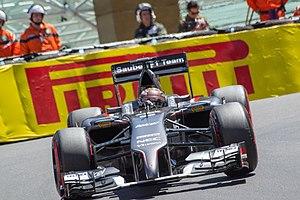
Le Grand Prix automobile de Monaco 2014, disputé le 25 mai 2014 sur le circuit de Monaco, est la 903ᵉ épreuve du championnat du monde de Formule 1 courue depuis 1950. Il s'agit de la soixante-et-unième édition du Grand Prix de Monaco comptant pour le championnat du monde de Formule 1 et de la sixième manche du championnat 2014.
Le championnat du monde de Formule 1 2014, 65ᵉ édition du championnat du monde des pilotes de Formule 1, comporte dix-neuf Grands Prix. Il commence à Melbourne le 16 mars et s'achève à Abou Dabi le 23 novembre. Il est notamment marqué par l'adoption de nouveaux règlements techniques et sportifs : les moteurs V8 atmosphériques des monoplaces sont remplacés par des moteurs V6 turbocompressés à double système de récupération d'énergie ; l'attribution des points est doublée pour la dernière manche du championnat à Abou Dabi ; les pilotes gardent les mêmes numéros d'une saison sur l'autre, sauf le nᵒ 1 attribué au champion du monde ; le Grand Prix d'Autriche fait son retour au calendrier et un nouveau Grand Prix est organisé en Russie, à Sotchi.
Adrian Sutil est un pilote automobile allemand né le 11 janvier 1983 à Starnberg. Il a débuté en championnat du monde de Formule 1 en 2007 au sein de l'écurie Spyker F1 Team, écurie novice créée à la suite du rachat de l'équipe Midland F1 Racing pour laquelle il avait ponctuellement officié en 2006 en tant que pilote d'essais.